Leitner-Poma

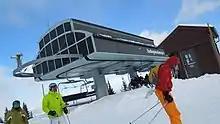
The Independence SuperChair at Breckenridge Ski Resort, a typical high speed six pack

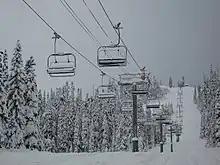
The Silver Fir high speed quad at The Summit at Snoqualmie, Washington

In 2000, the Seeber Group of Italy purchased Pomagalski, S.A. of France. Although the two remained separate in Europe, the North American operations of each were combined. While it was announced as a merger of Leitner Lifts USA/Canada and Poma of America, Leitner's operations were mostly folded into Poma's. The last Leitner designed lifts were installed in 2001, and since 2002, all lifts produced by the company have been of Poma's design.